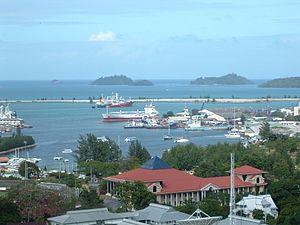
Les Seychelles, en forme longue la république des Seychelles, en anglais Seychelles et Republic of Seychelles, en créole seychellois Sesel et Repiblik Sesel, est un archipel de 115 îles, situé dans l'ouest de l'océan Indien et rattaché au continent africain. Toutes ces îles sont regroupées en un État dont la capitale est la ville de Victoria sur l'île principale de Mahé.
Le transport aux Seychelles s'inscrit dans le contexte montagneux d'un petit pays multi-insulaire tropical. Le transport aux Seychelles s'inscrit à l'échelle locale pour la population résidente et à l'échelle planétaire pour les flux touristiques.